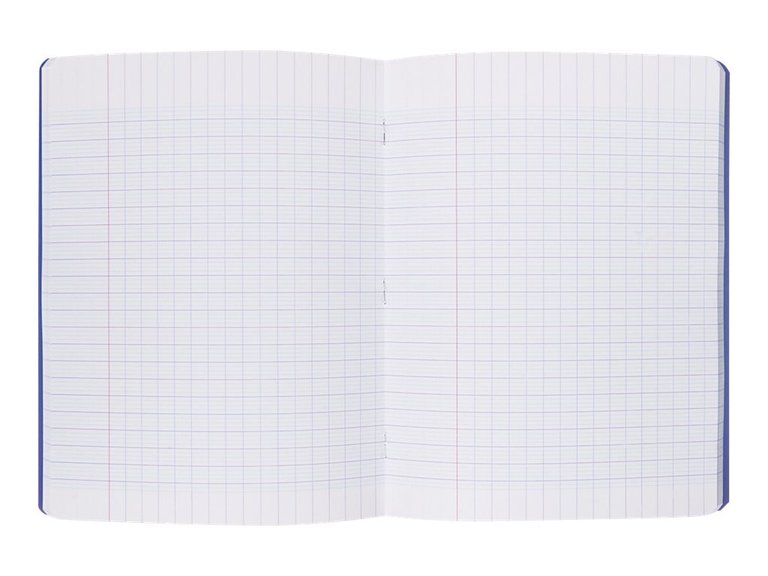
Lii ay kayit la yu weex. Kayit yu weex la. Kayit yu weex yi am na mbind yu ci nekk ay rëdd ay rëdd a nga ca rëdd yu bari bari. Am na yu xonq. Kayit yu tappaloo  la yu bari.